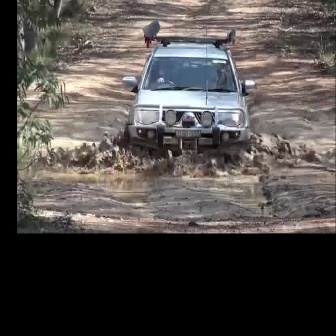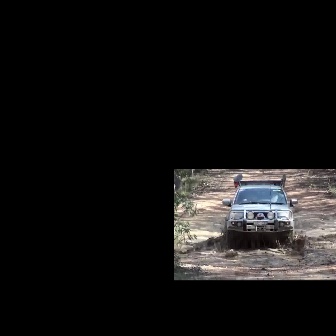
  Please identify the target specified by the bounding box [121,17,254,151] in the first image and locate it in the second image. Return the coordinates in [x_min,y_min,x_max,y_max] format.
Answer: [222,173,297,248]